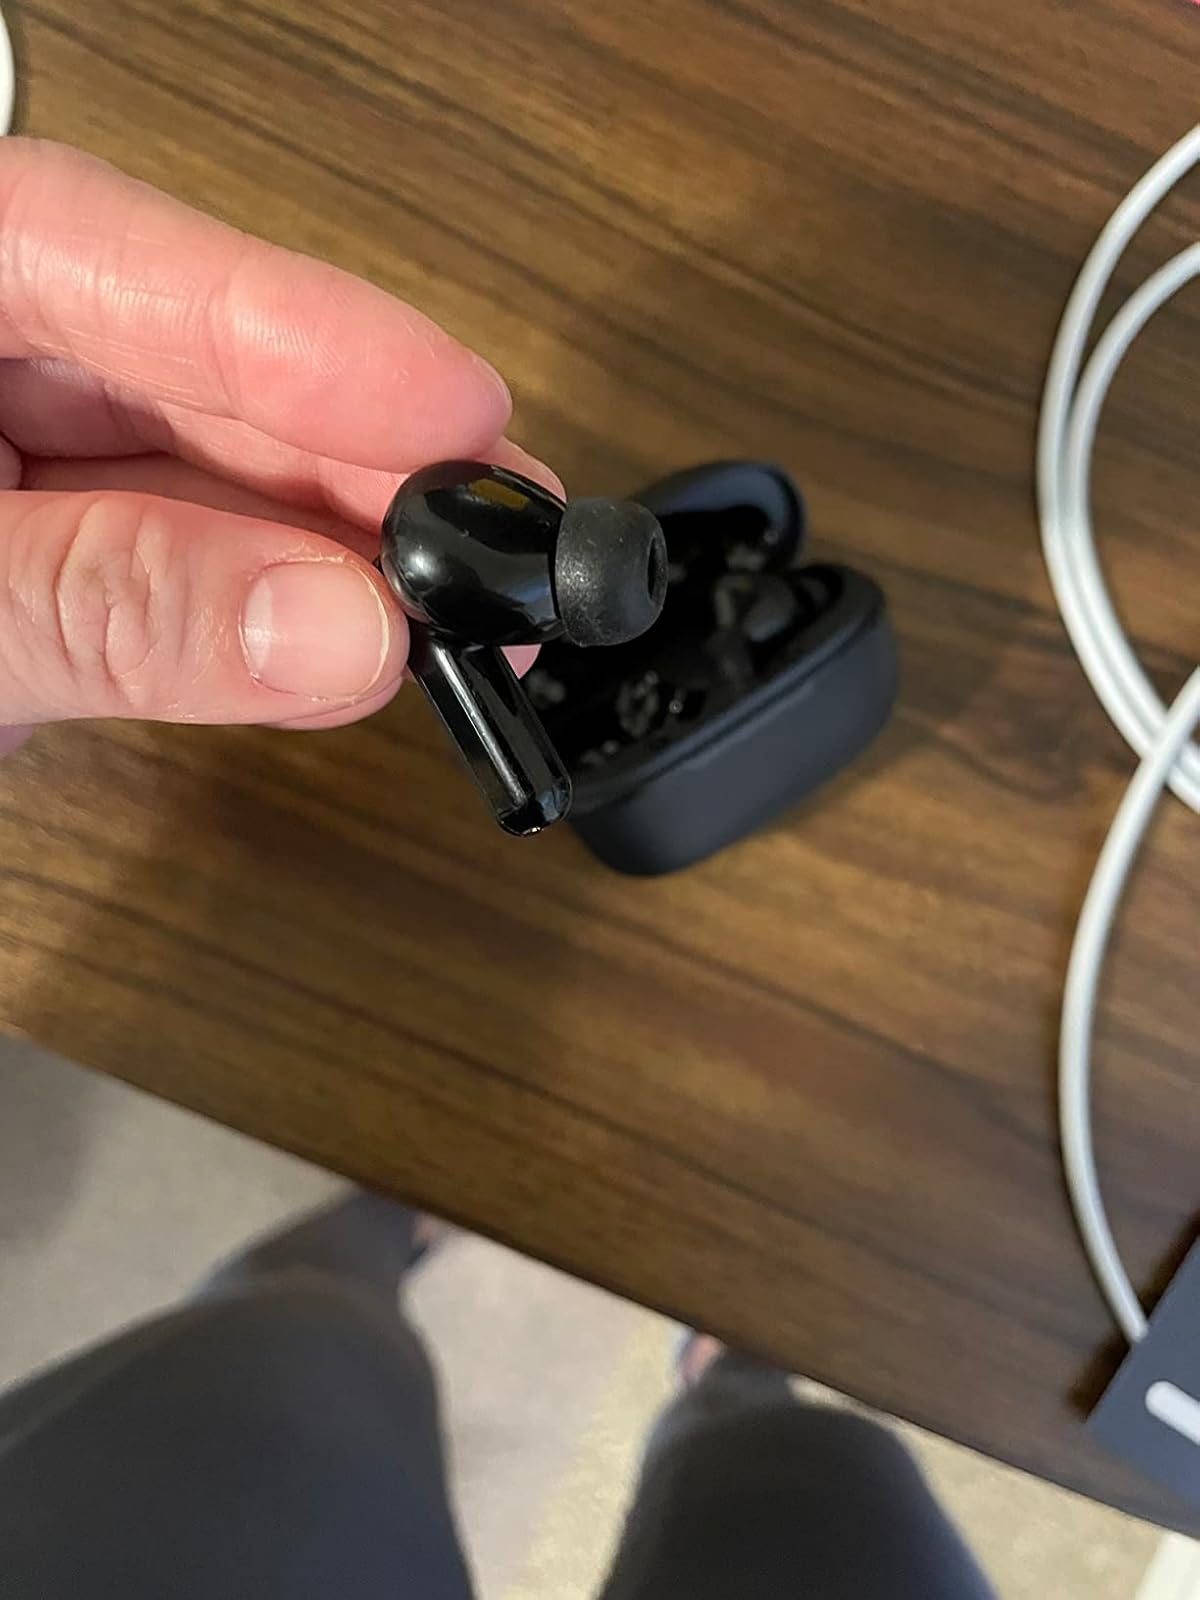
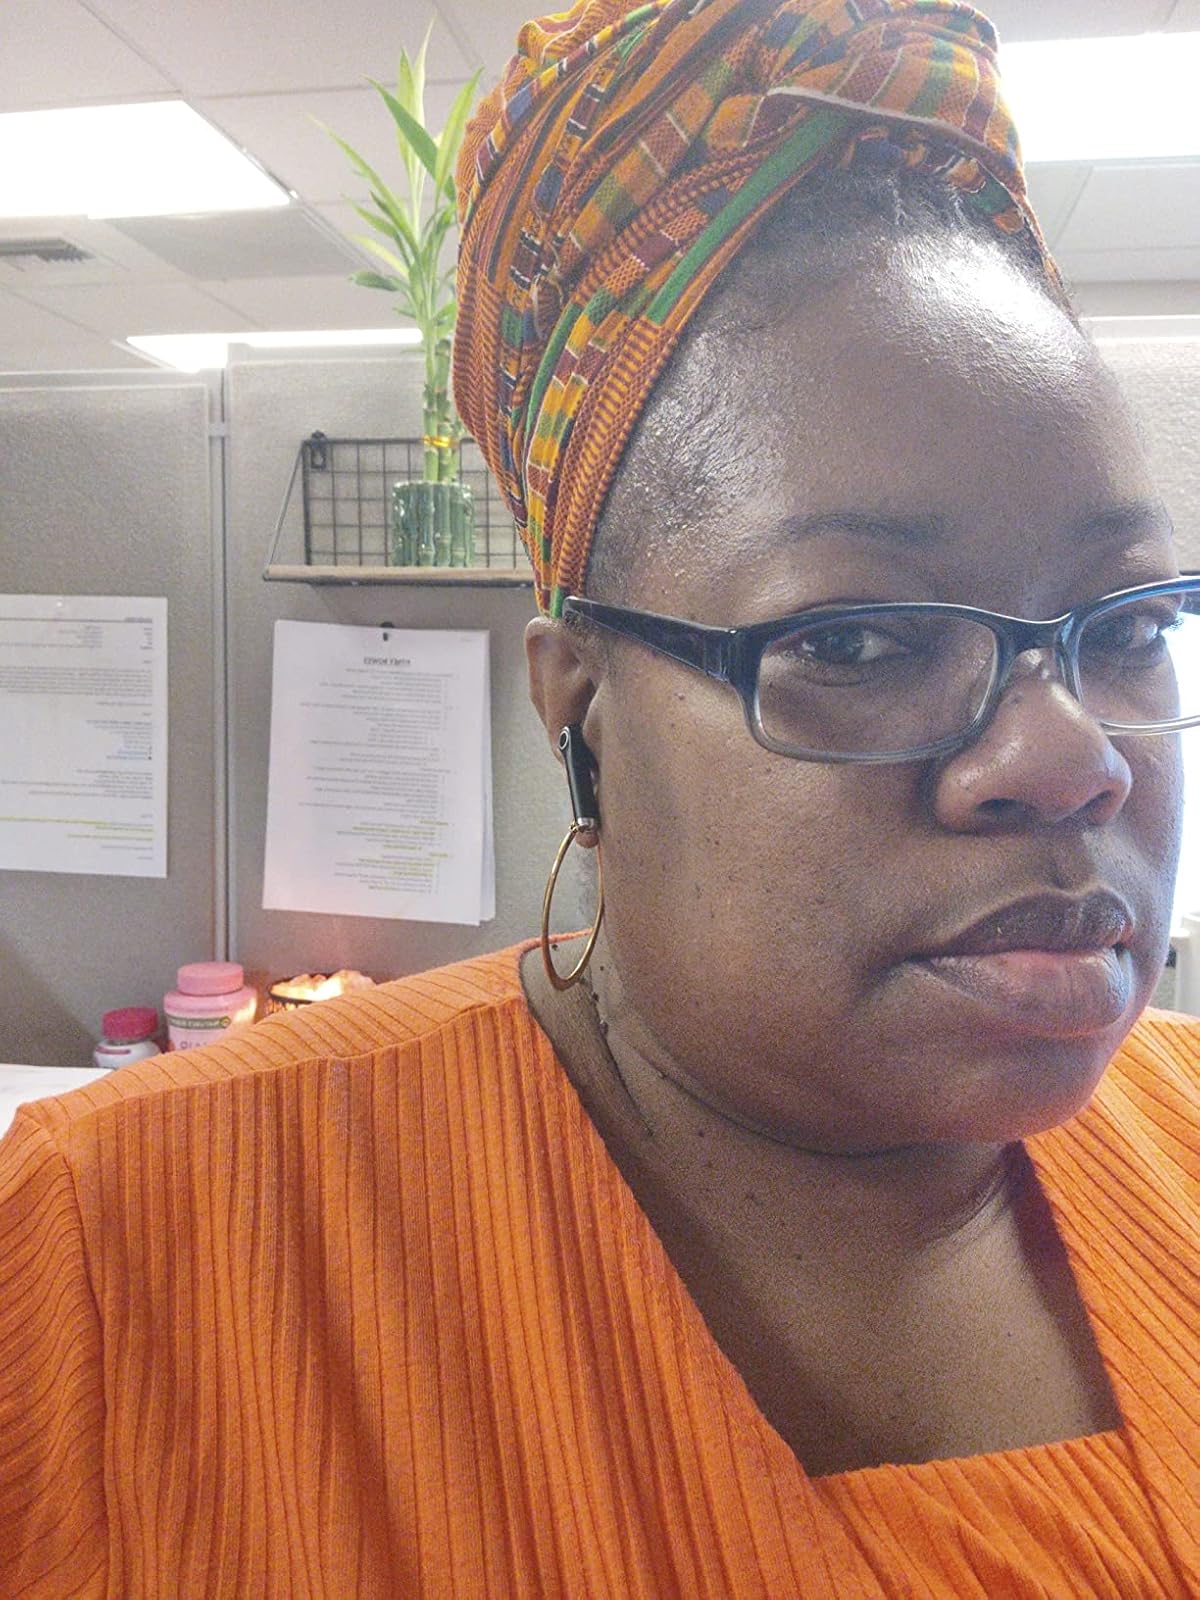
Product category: earbuds
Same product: no